Sphere of influence

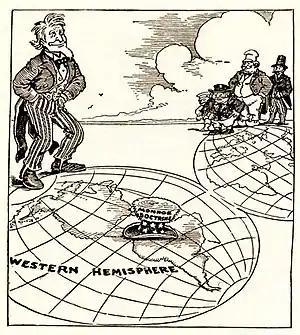
A 1912 newspaper cartoon highlighting the United States' influence in Latin America following the Monroe Doctrine

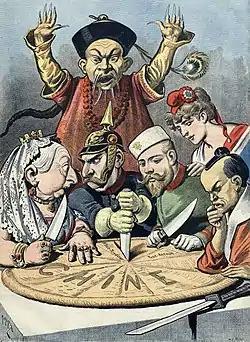
A French political cartoon in 1898, "China – the cake of Kings and Emperors", showing Queen Victoria of Britain, Kaiser Wilhelm II of Germany, Tsar Nicholas II of Russia, Marianne of France and Japanese Emperor Meiji dividing China ruled by Emperor Guangxu. "Kiao-Tchéou" and "Port-Arthur," written on slices of the cake, represent those locations in China; a stereotyped mandarin reacts with horror in the background.

In the field of international relations, a sphere of influence (SOI) is a spatial region or concept division over which a state or organization has a level of cultural, economic, military, or political exclusivity.